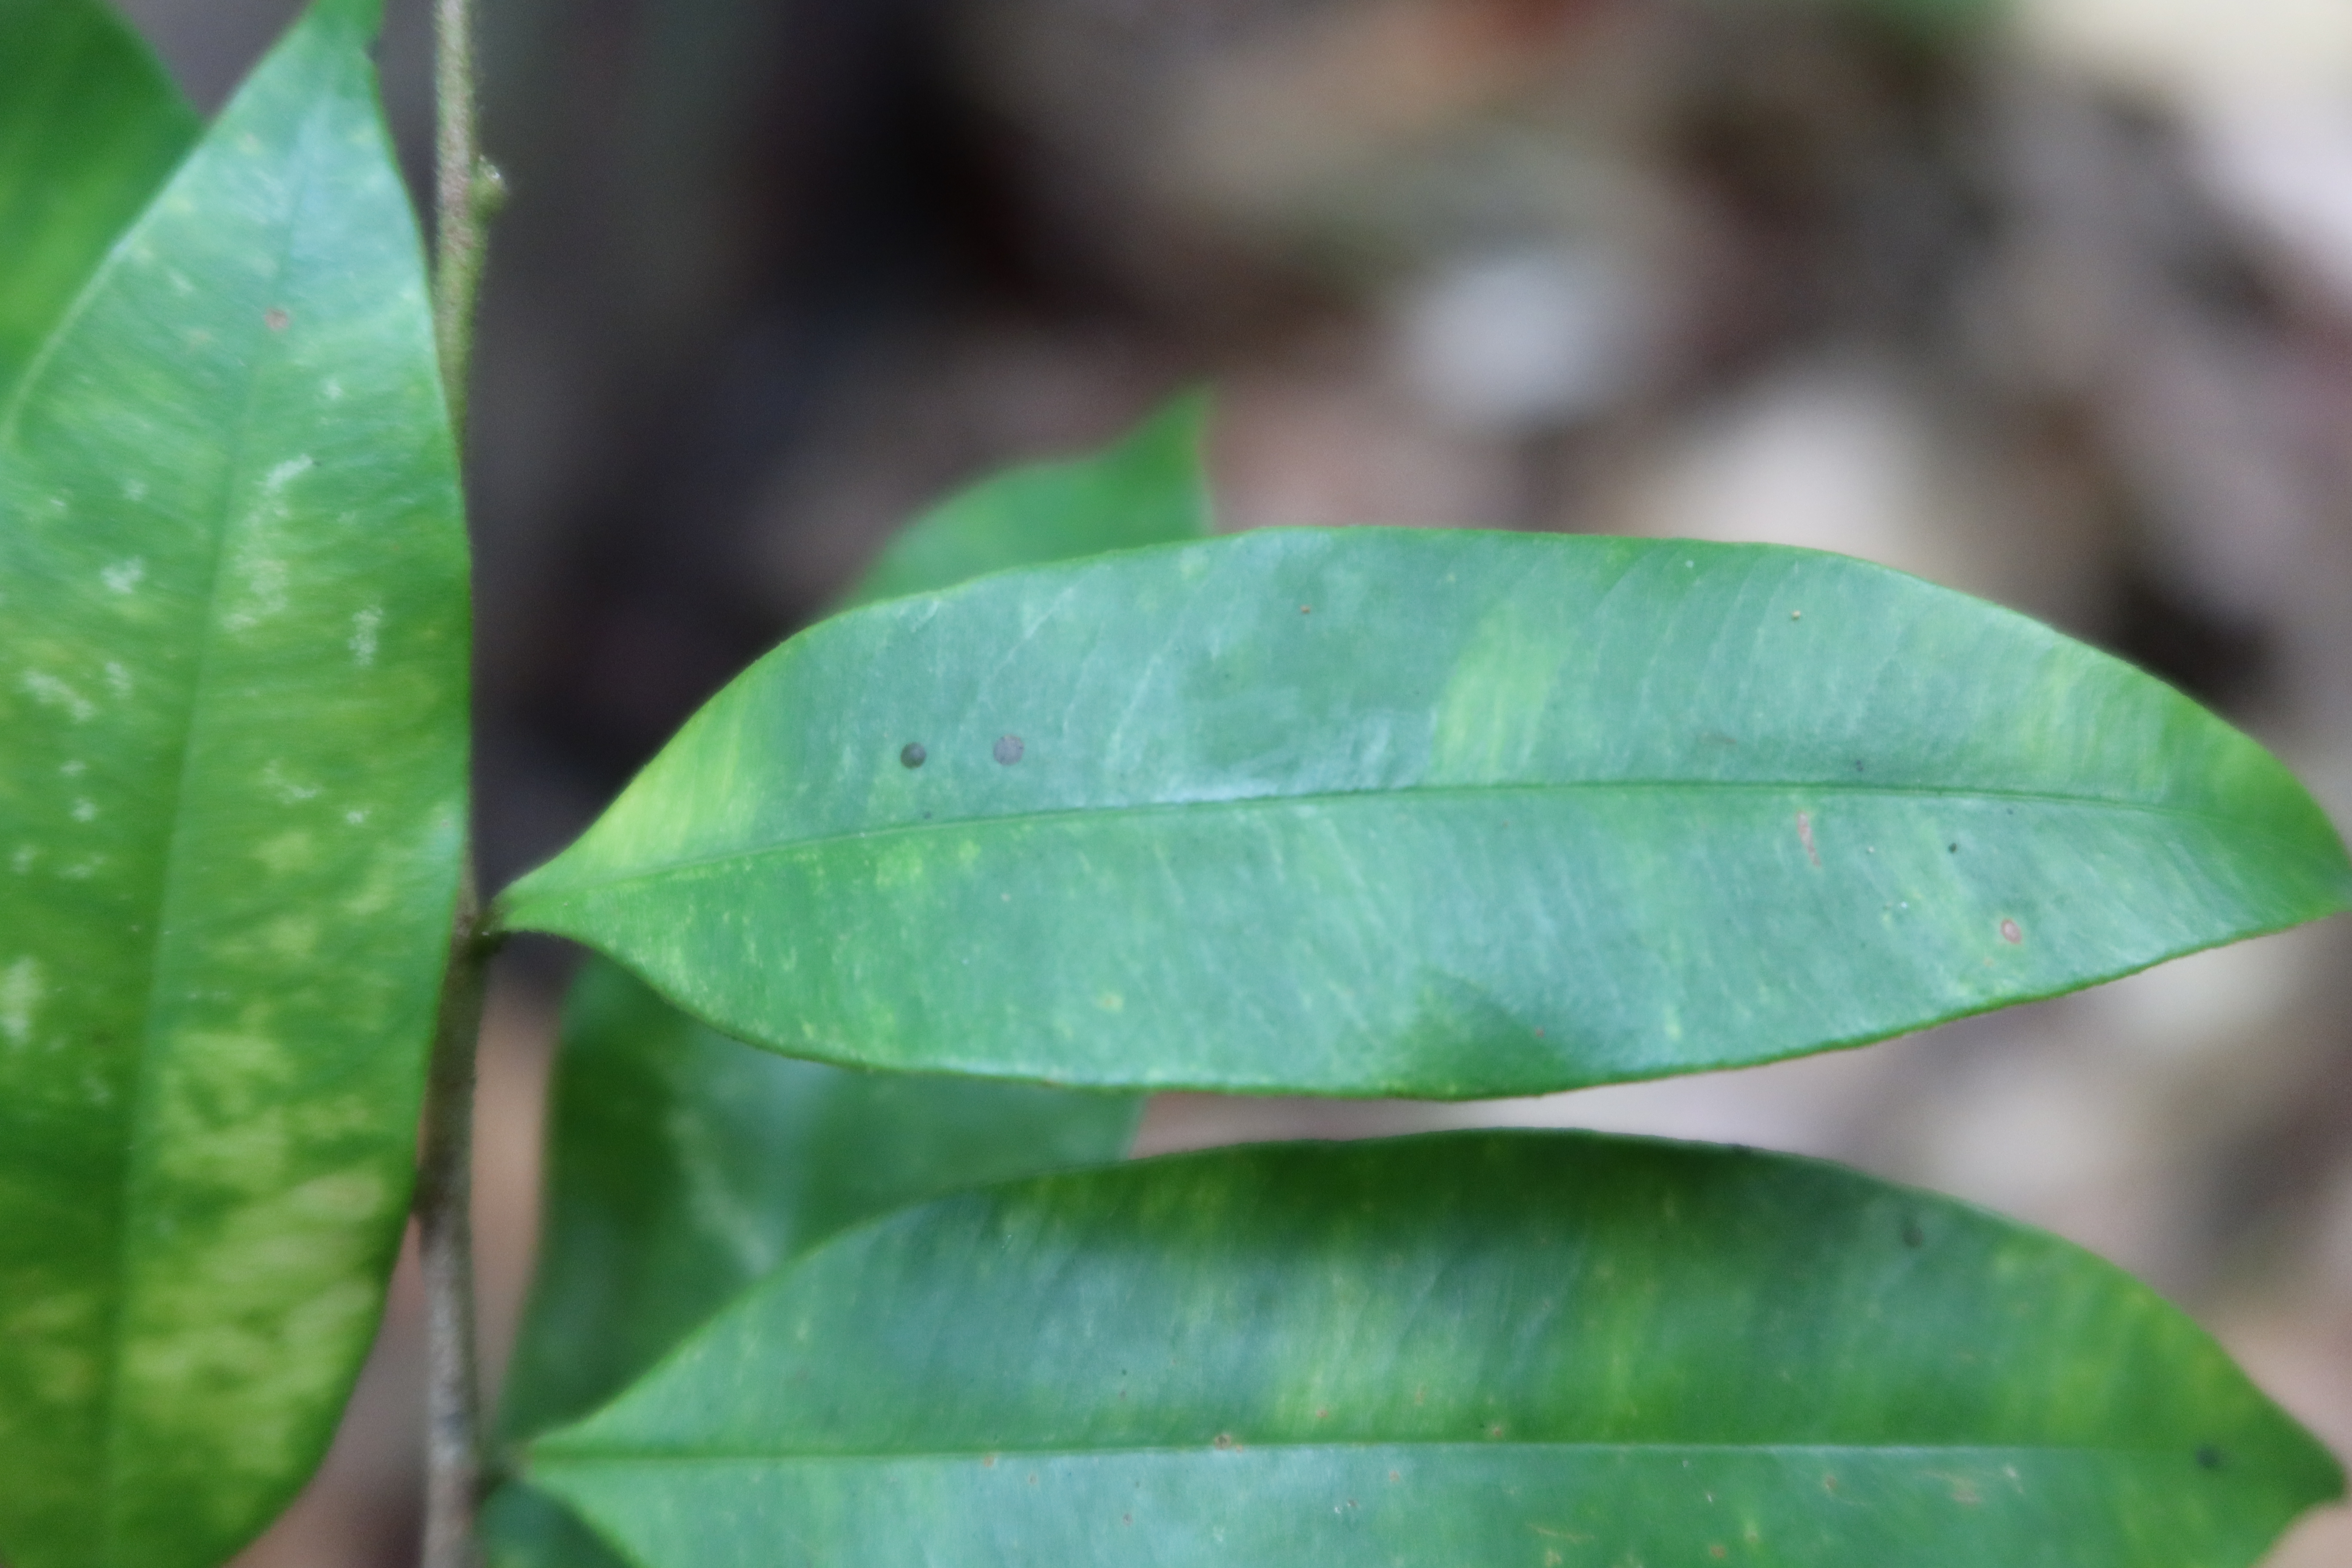
Label: Downy mildew